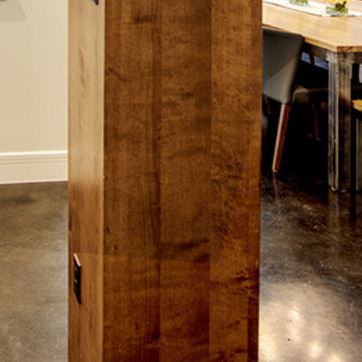
Material: wood